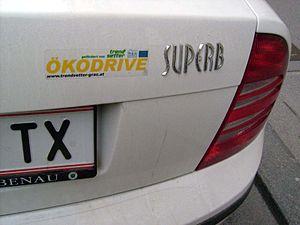
La propulsion alternative des véhicules consiste en deux catégories :